First Russian circumnavigation

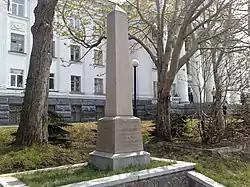
Grave of Charles Clerke, 2009

Despite extreme discontent of the Japanese authorities, Krusenstern decided to return the embassy in Petropavlovsk through the Sea of Japan – along the west coast of Honshu and Hokkaido which was quite unknown to Europeans. Stormy weather prevailed after the departure. From the Gotō Islands "Nadezhda" headed North to the Tsushima Island that it passed by on April 19. Only on May 1, the vessel reached the Tsugaru strait. It headed further, primarily because Krusenstern wanted to find the strait (that was drawn on his map) dividing island Esso (Hokkaido) from Karafuto. On May 7-9 Krusenstern realized that Karafuto corresponds to Sakhalin on Russian and French maps. Then the expedition went through the La Pérouse Strait, correcting many mistakes on the maps drawn by Lapérouse. On May 14 "Nadezhda" anchored in the Aniva Bay. In the morning of May 15, Langsdorf and Ratmanov went describing the shore, and Rezanov and Krusenstern went to local settlement to establishing contact with Ainu people. After talking with them, Krusenstern suggested that their native lands were under the constant Japanese attacks, and it would be highly desirable to establish Russian trading post right there. Ainu treated sailors with rice and fresh fish, from which they prepared pilaf. On May 16, the expedition rounded the Cape of Aniva, and on May 17, it arrived in the Gulf of Patience which was described by lieutenant Golovachev. On May 20 they discovered a cape which was named after Mulovsky. On May 22 they described the Cape of Soymonov. On May 24, powerful fields of perennial ice at 48 °C blocked the path. Coming between the islands of Mussir and Raukokke, the crew discovered four more islands – . After a massive storm, on June 1 the expedition passed the islands of Ekarma and Shiashkotan. On June 5, the crew arrived to Petropavlovsk.